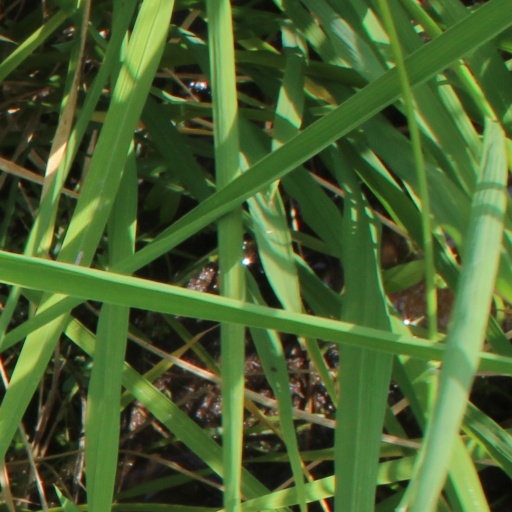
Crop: rice